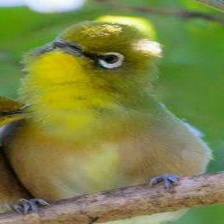
Species: MALAGASY WHITE EYE
Scientific name: ZOSTEROPS MADERASPATANUS